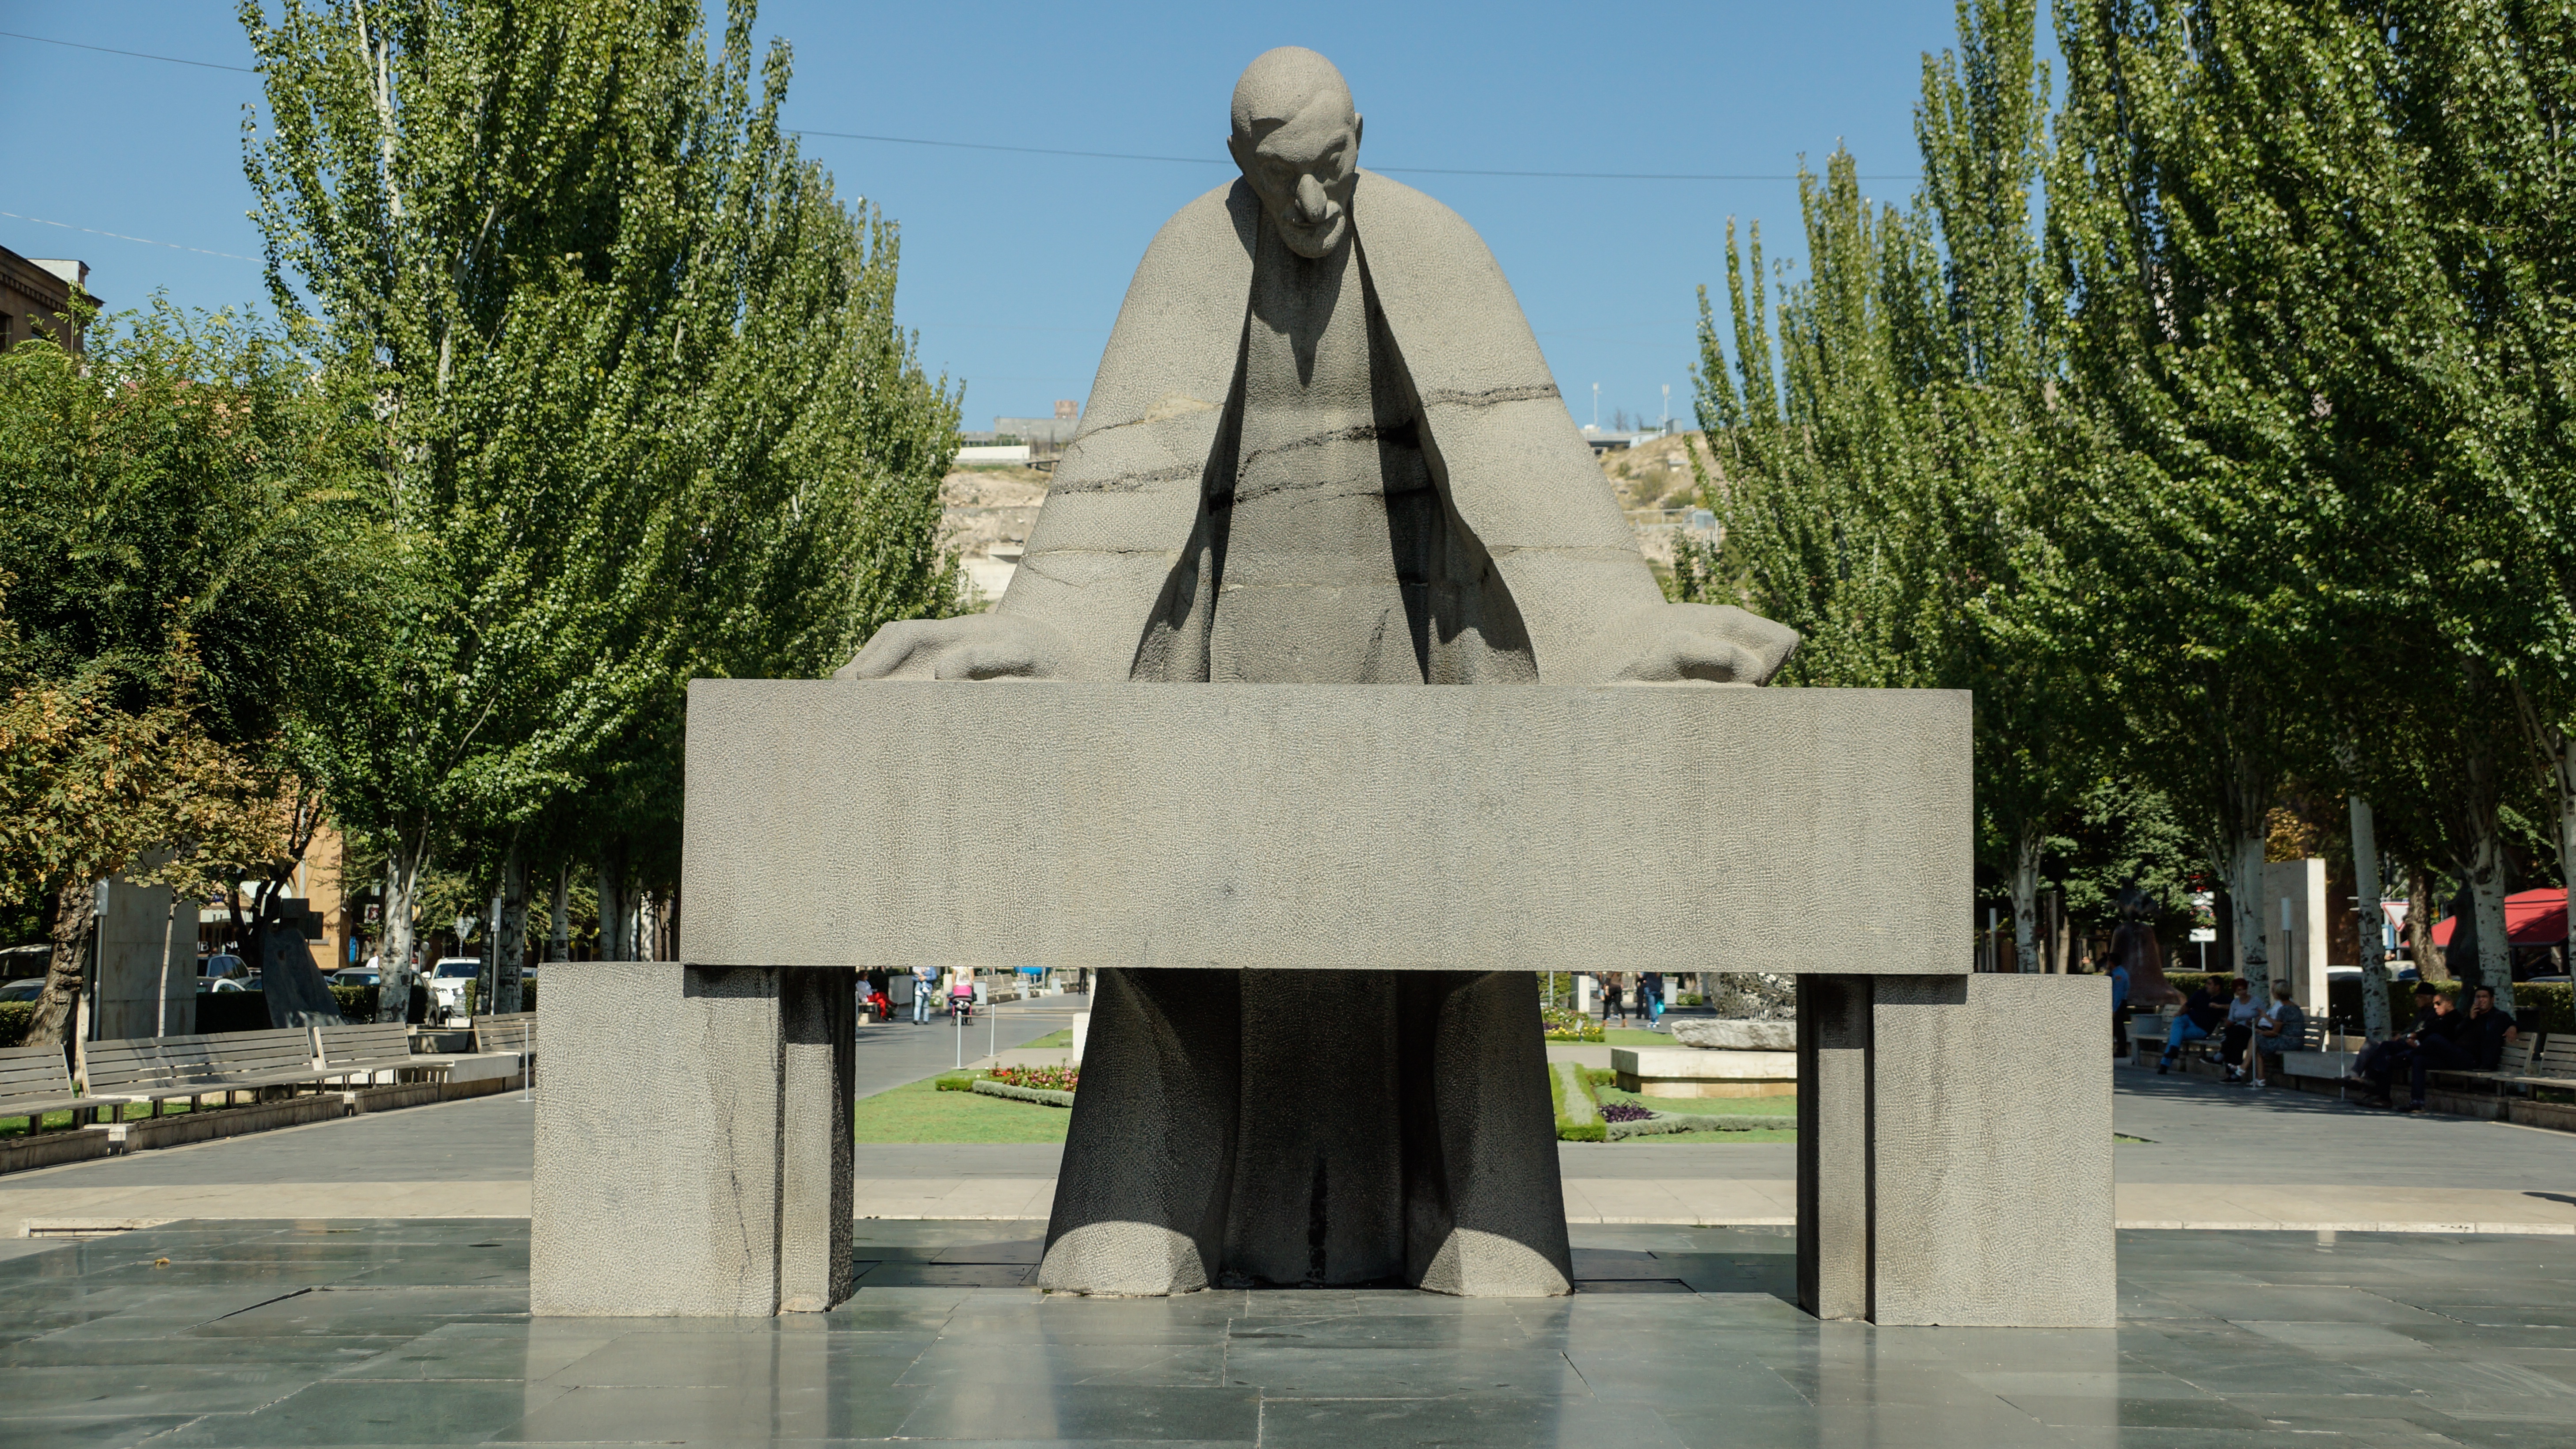
architecture, monument, statue, architect, cascade, landmark, sculpture, memorial, art, armenia, yerevan, alexander tamanyan